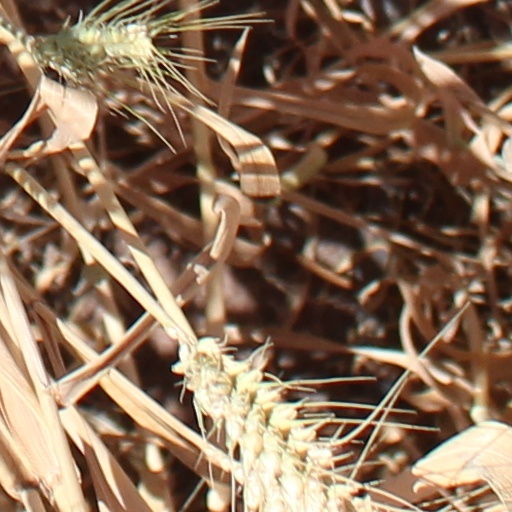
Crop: wheat